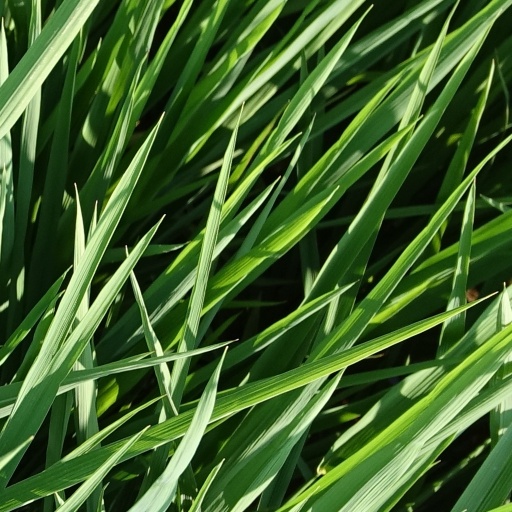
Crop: rice